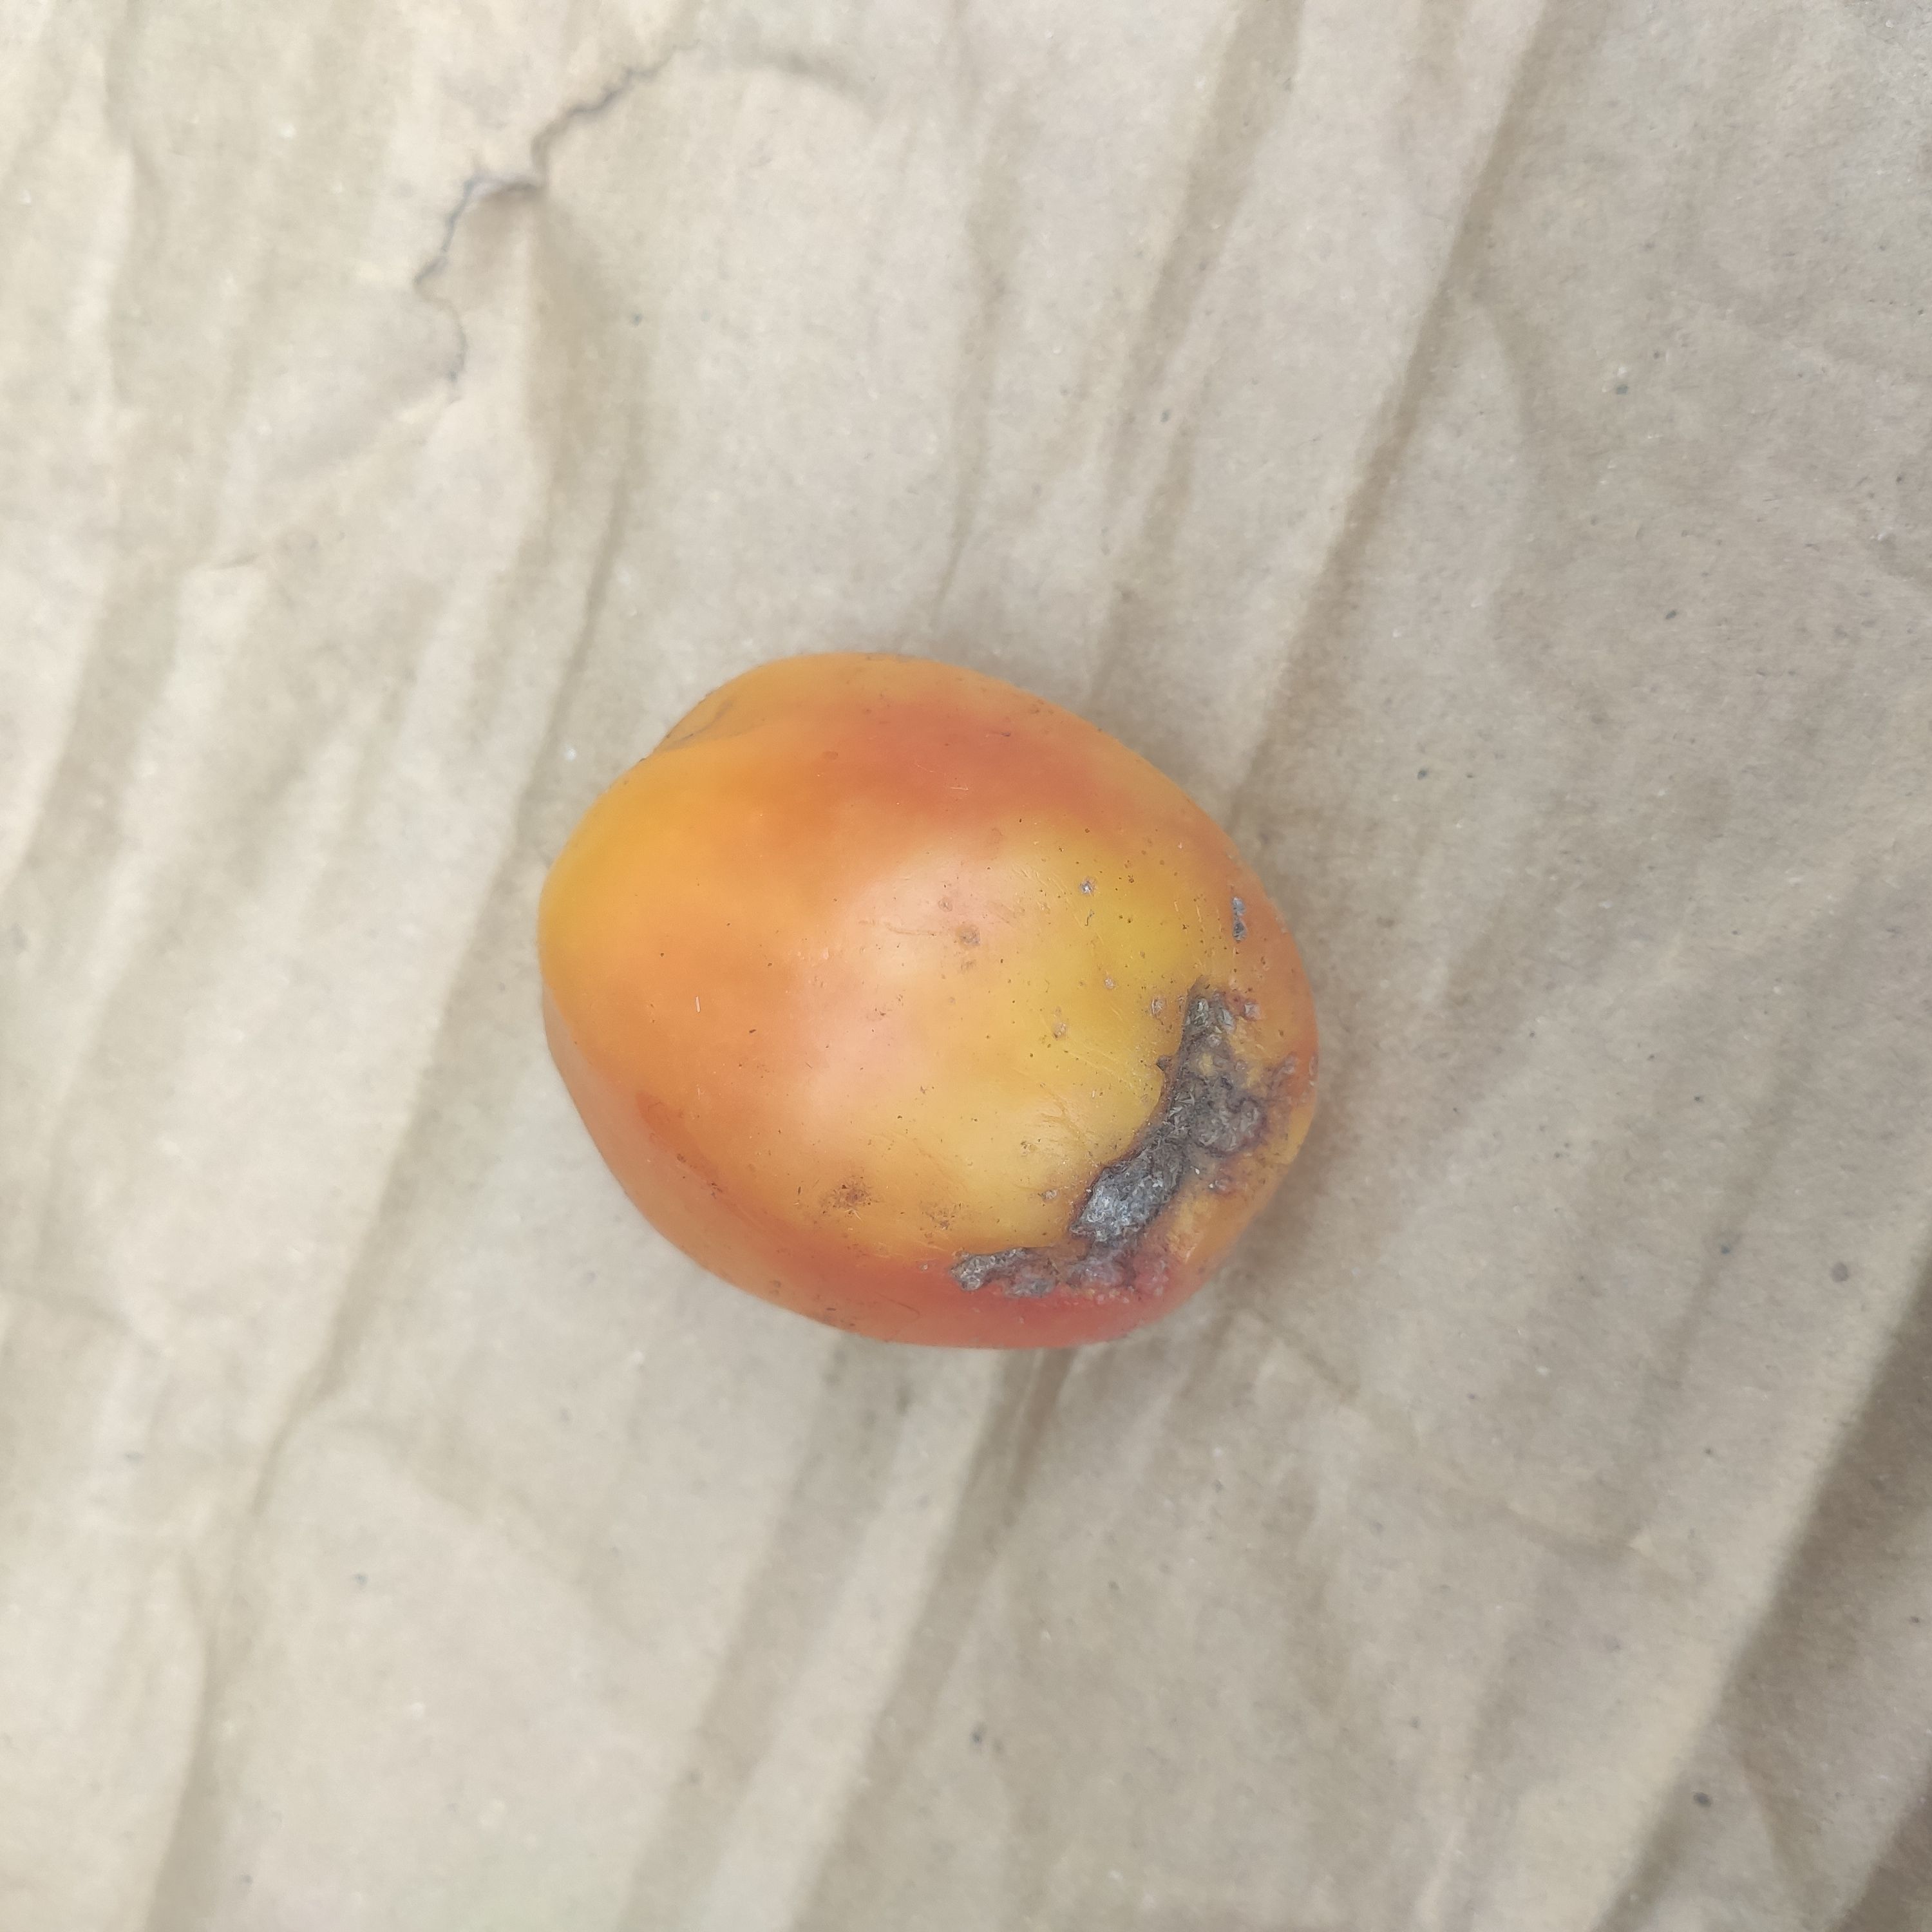
Fruit: tomatoes
Grade: 2nd-grade